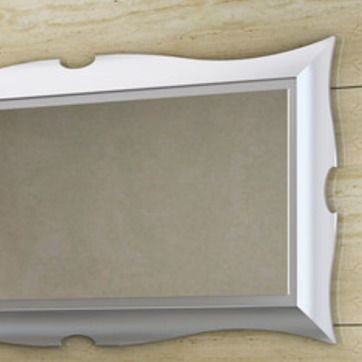
Material: mirror